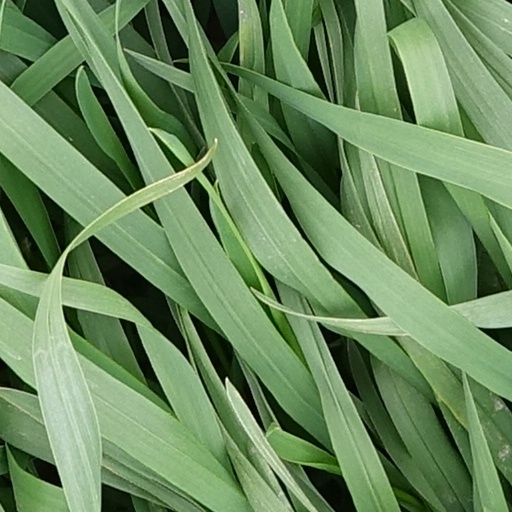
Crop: wheat